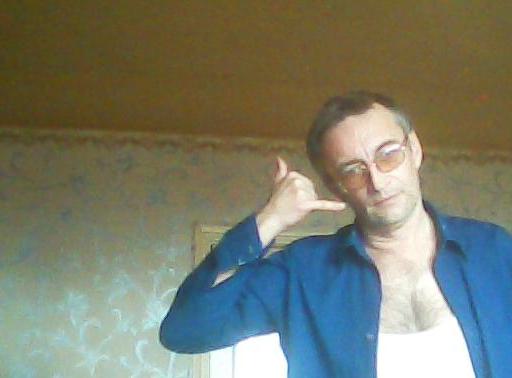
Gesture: call